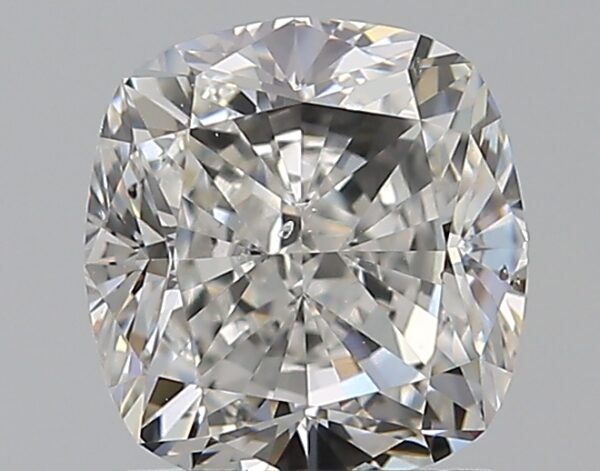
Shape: cushion
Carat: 1.51
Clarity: SI1
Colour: F
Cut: EX
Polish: EX
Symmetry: EX
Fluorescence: ST
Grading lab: GIA
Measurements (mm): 6.65 x 6.27 x 4.28